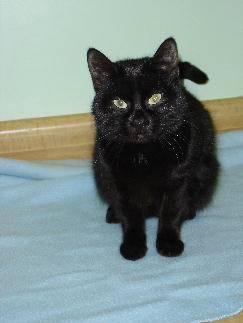
cat